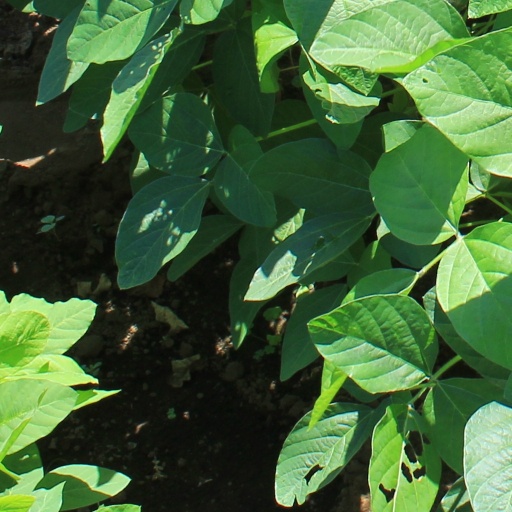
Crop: soybean